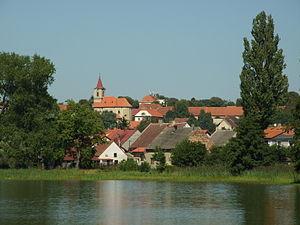
Mšec est un bourg du district de Rakovník, dans la région de Bohême-Centrale, en Tchéquie. Sa population s'élevait à 908 habitants en 2020.